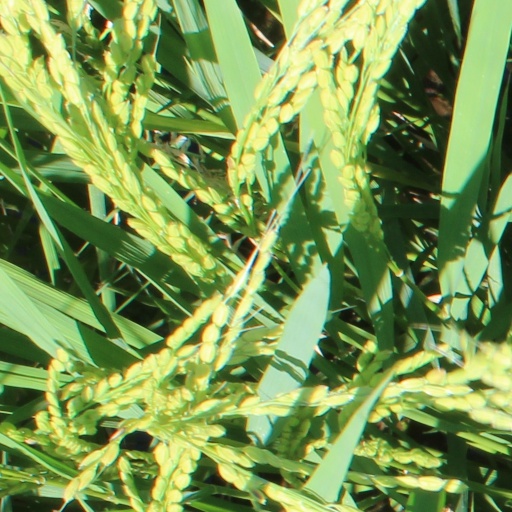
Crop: rice